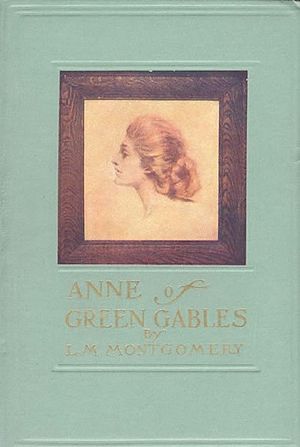
Anne Shirley
Anne Shirley er en fiktiv figur fra filmen og bøgerne Anne fra Grønnebakken.